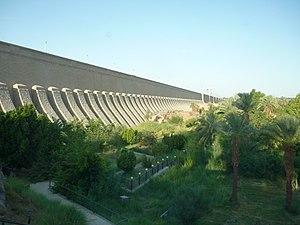
Partie aval du barrage bas d'Assouan, Égypte
L'ancien barrage d'Assouan ou barrage bas d'Assouan, en arabe خزان أسوان, en anglais Old Aswan Dam ou Aswan Low Dam, est un barrage d'Égypte édifié en 1902 en travers du Nil dans le Sud du pays, juste en amont de la ville d'Assouan. Toujours en activité, plusieurs fois réaménagé, il est néanmoins supplanté en taille et en puissance par le haut barrage d'Assouan, inauguré en 1970, et ayant donné naissance au lac Nasser.